Muhammad bin Tughluq (1971 film)

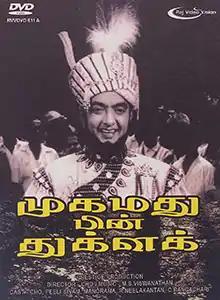
DVD cover

Muhammad bin Tughluq is a 1971 Indian Tamil-language political satire film written and directed by Cho Ramaswamy, in his directorial debut. It is based on his play of the same name. Cho stars as the title character, with R. Neelakantan, S. Rajagopal, Veerasamy, Peeli Sivam, Manorama, Sukumari and G. Sakunthala in supporting roles. The film revolves around Tughluq, a fourteenth century sultan, waking up in 1971 and rising through the ranks in Indian politics.